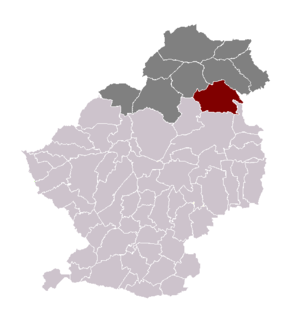
Beuvry-la-Forêt dans son canton et son arrondissement